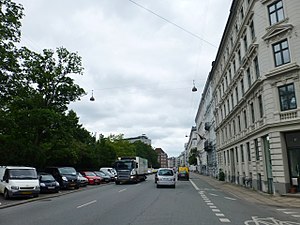
Nørre Farimagsgade
Nørre Farimagsgade med Ørstedsparken til venstre.
Nørre Farimagsgade er en gade i Indre By i København, der går fra Gyldenløvesgade til Gothersgade. Gaden ligger i forlængelse af henholdsvis Vester Farimagsgade og Øster Farimagsgade